Nicholas Baptiste

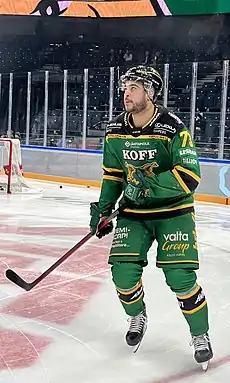
Baptiste with Ilves in 2022

Following his rookie season, Baptiste was invited by the Sabres to participate in their Prospects Challenge in September, during which he scored a hat-trick. As a result, Sabres coach Dan Bylsma said that Baptiste is "a good possibility" to make his NHL debut at some point during the team's current three-game road trip in Western Canada. Baptiste was also invited to the Sabres training camp prior to the 2016–17 season but was unable to finish due to a back injury suffered during a preseason game against the Toronto Maple Leafs. He was medically cleared to play for the Americans opening night game. Following injuries to Evander Kane and Jack Eichel, Baptiste earned his first NHL call up on October 16, 2016 and made his debut against the Calgary Flames on October 18, 2016. He recorded his first career NHL goal the following game, in a 2–1 loss to the Vancouver Canucks. Although Baptiste was awarded the goal, he was not the one to shoot it into the net. There was a misplay between two Canucks players leading the puck to go into the net and since Baptiste was the last Sabres player to touch it, he was awarded his first NHL goal. Upon rejoining the Americans, Baptiste recorded his first professional regular season hat-trick in a 5–2 win over the Toronto Marlies on December 15.